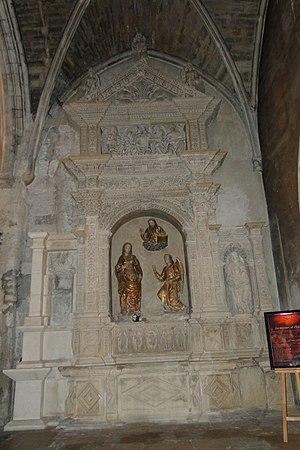
Avignon (Vaucluse, France), église Saint-Agricol, monument funéraire réalisé pour Paul Doni par le sculpteur Imbert Boachon en 1525.